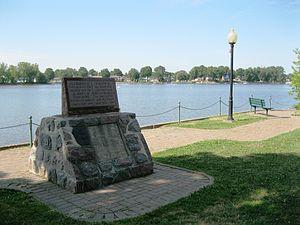
Cénotaphe du parc Kelso, Sainte-Anne-de-Bellevue